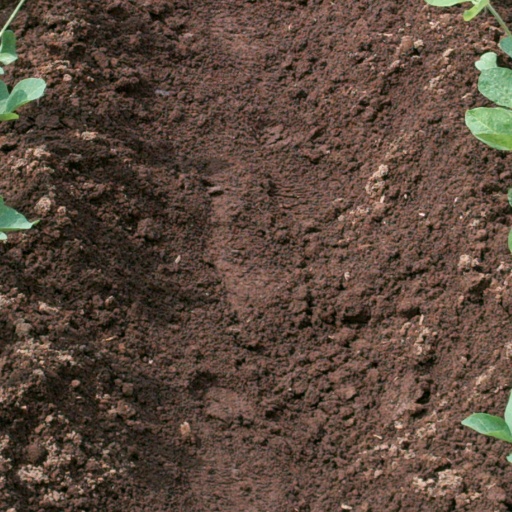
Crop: soybean